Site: brandenburg
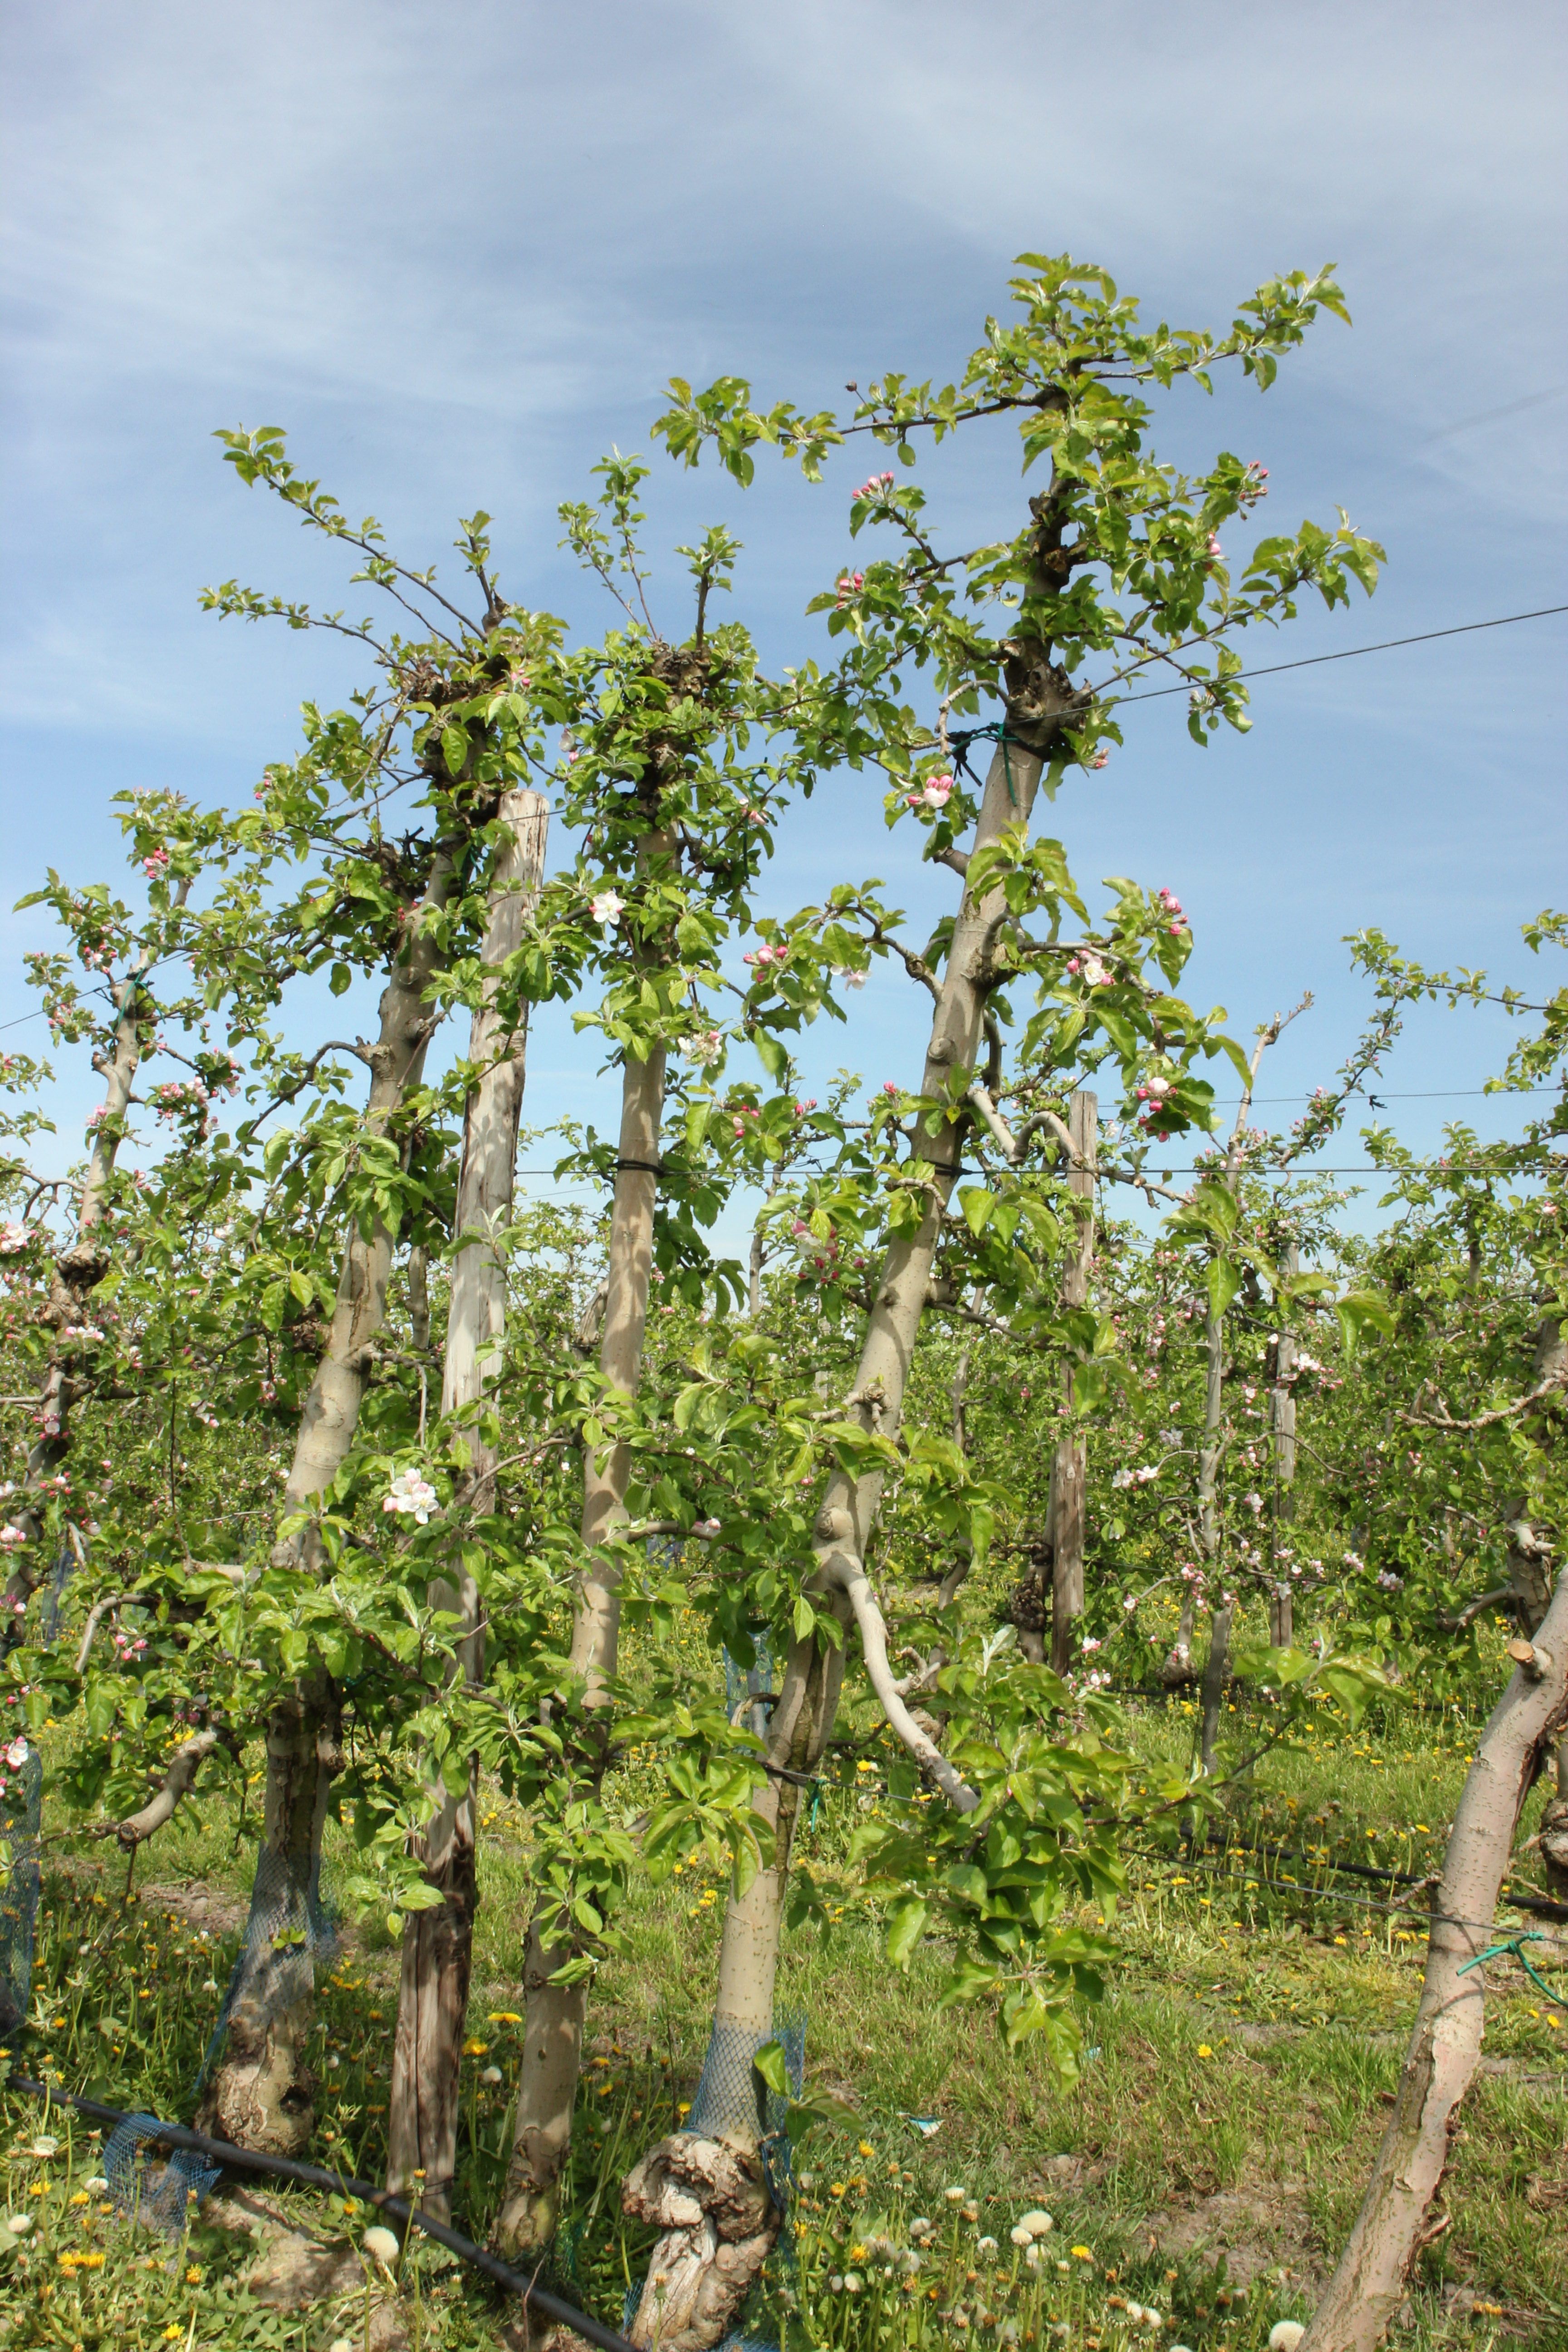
Growth stage (BBCH 60): Flowering